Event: Nepal Earthquake
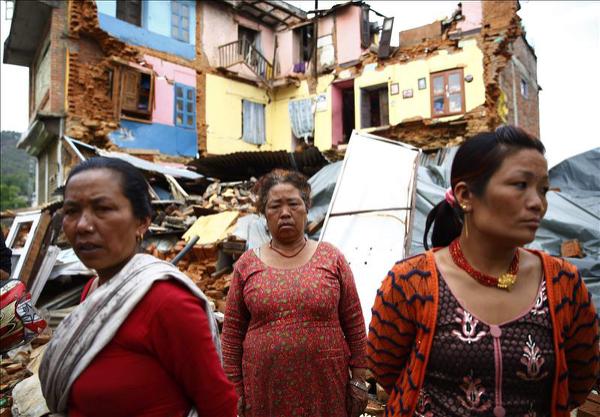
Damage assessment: damage